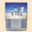
Label: television